Mykola Liubynsky

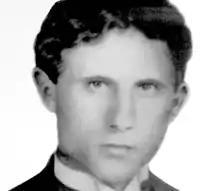

Mykola Mykhailovych Liubynsky (5 October 1891 – 8 January 1938) was a Ukrainian politician and diplomat. He was also Minister of Foreign Affairs of Ukrainian National Republic (1918) and a member of the Ukrainian delegation at the Brest-Litovsk Peace Treaty.